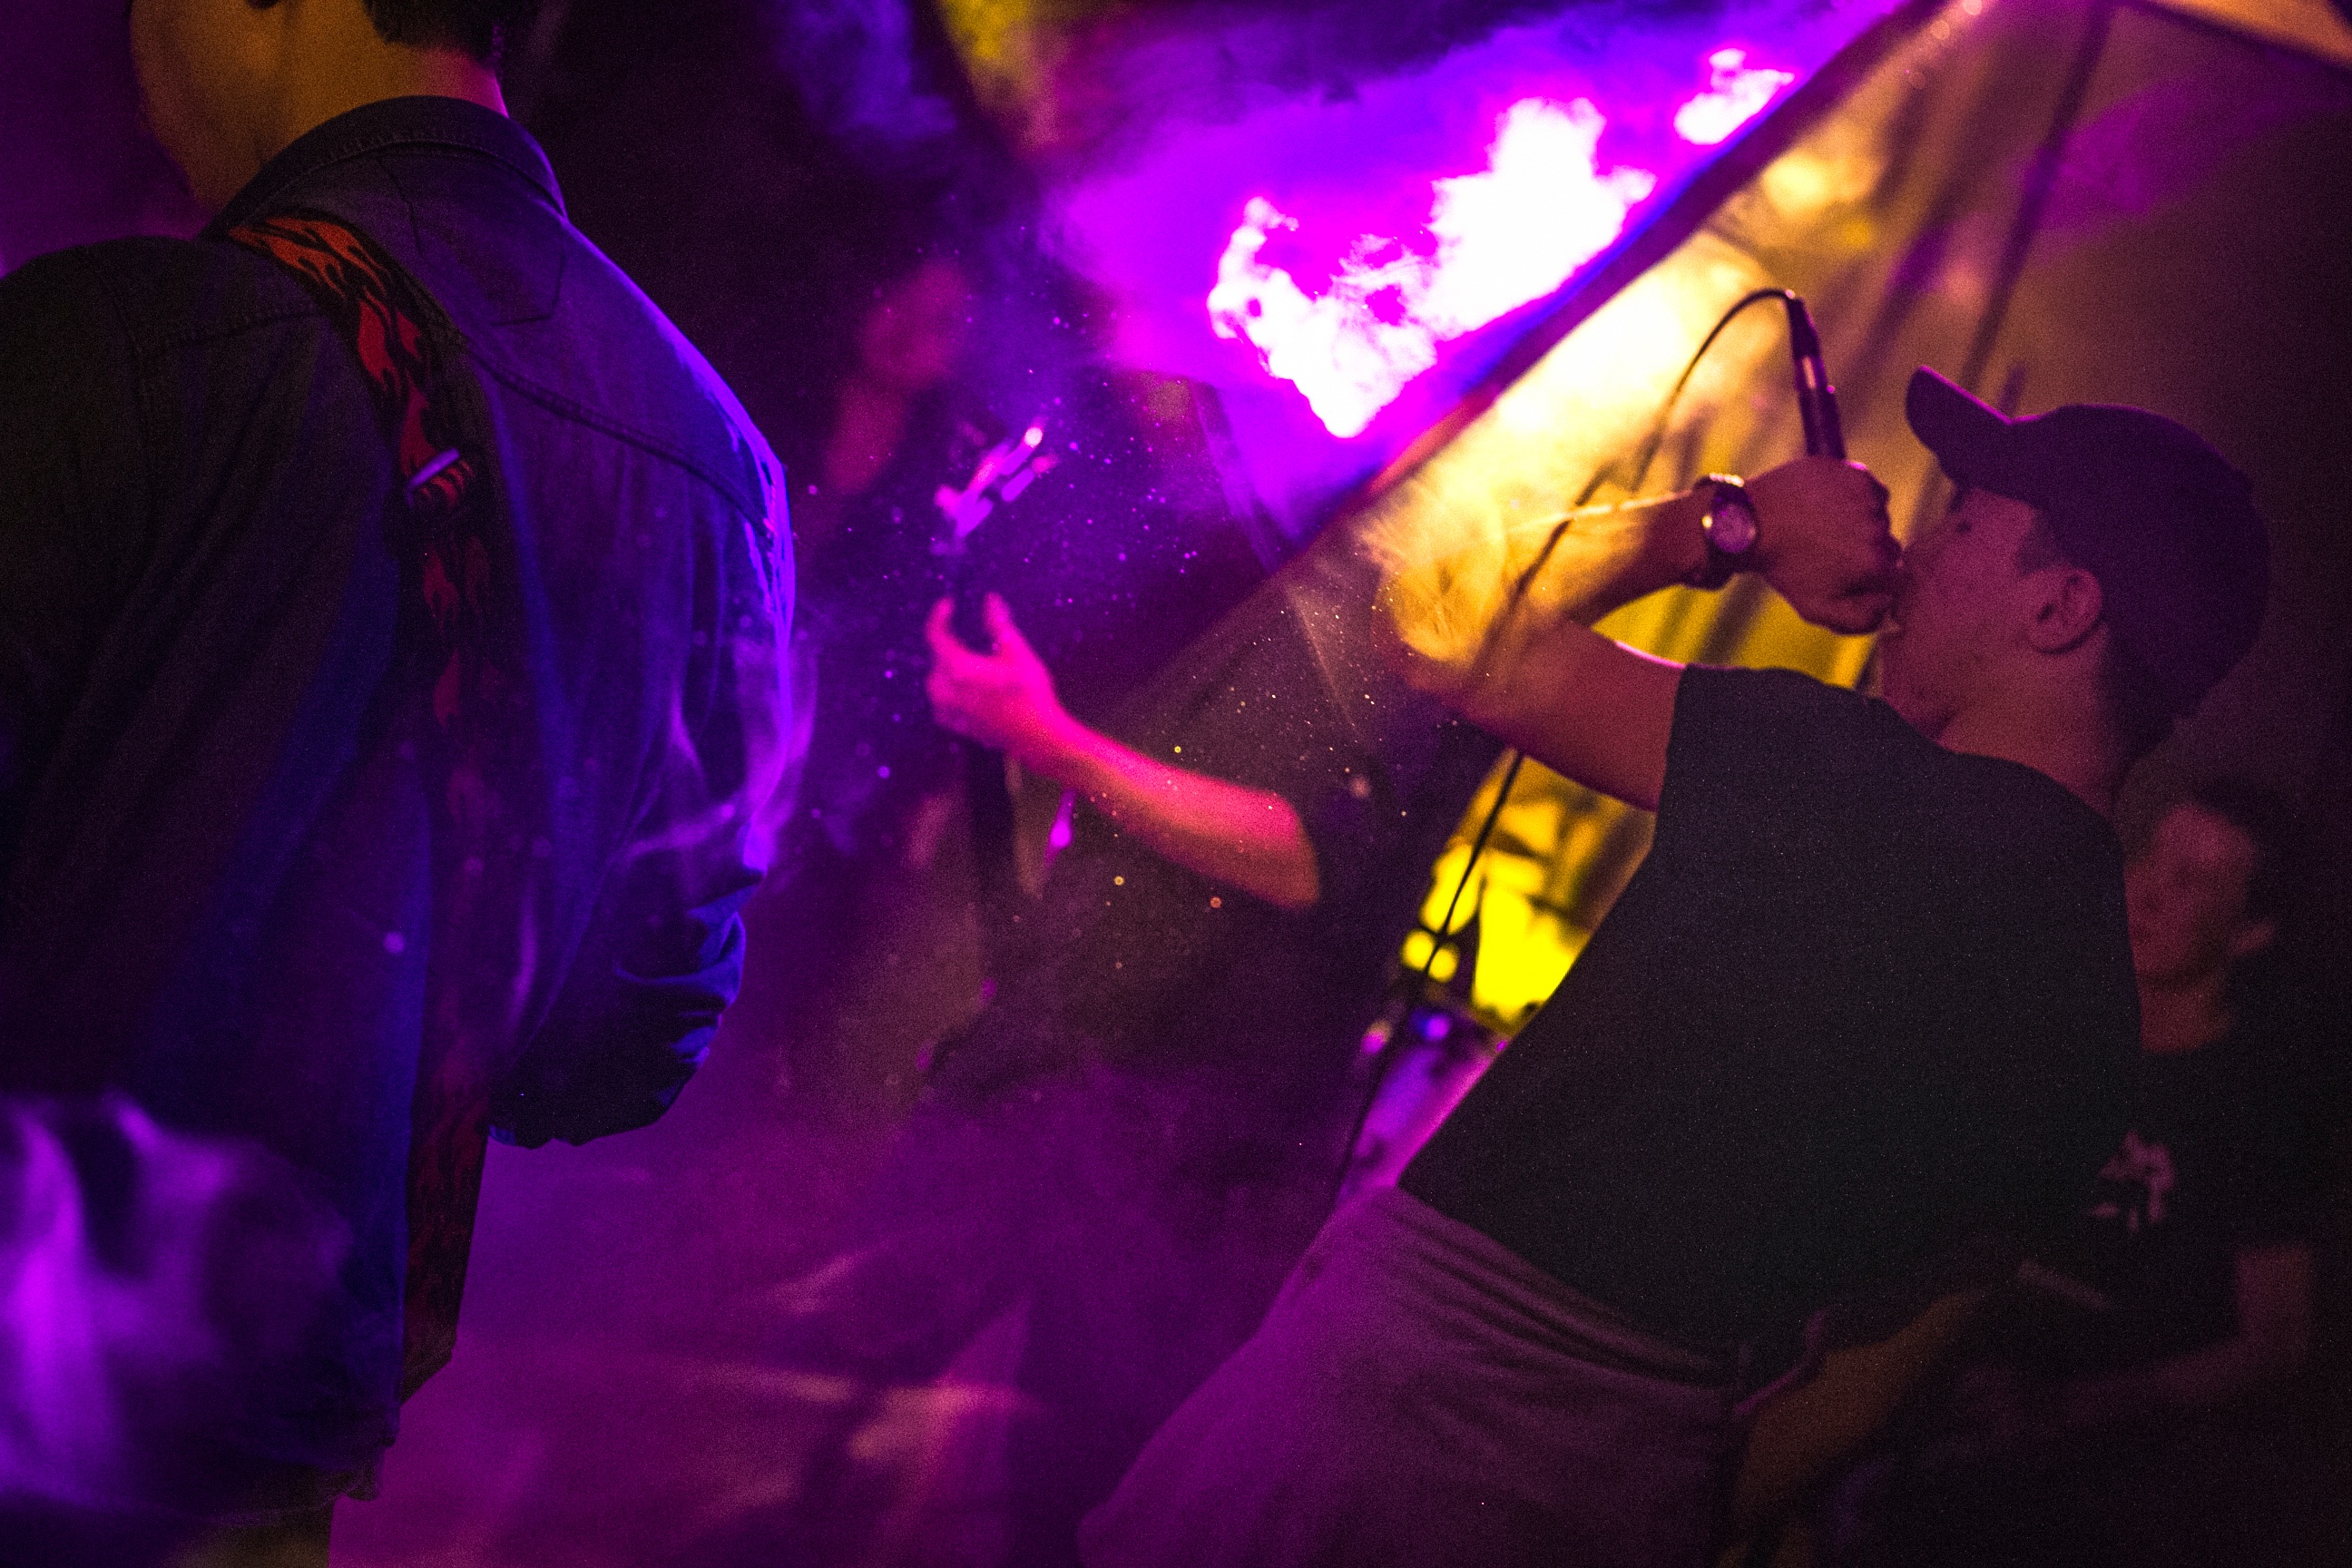
music, night, crowd, concert, color, club, rave, stage, performance, entertainment, disco, nightclub, performing arts, rock concert, music venue